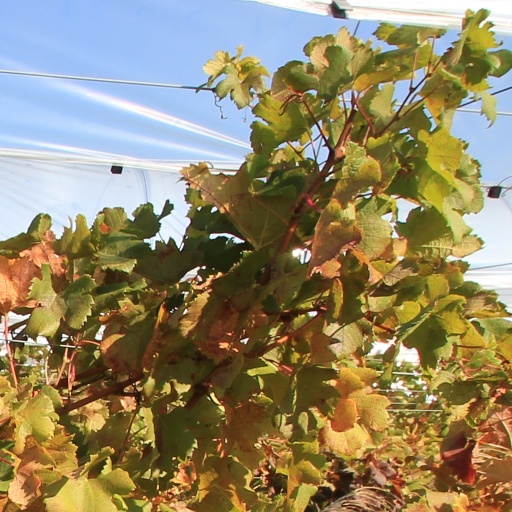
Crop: grape